Kateřina Siniaková

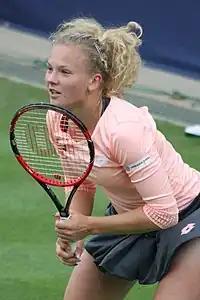
Siniaková at Birmingham, 2016

She began playing on the ITF Women's Circuit in the Czech Republic in June 2012. There in a doubles competition, she won her first ITF title. She then made big progress in 2013. She started outside top 1000 in both singles and doubles, but finished year inside top 200 in singles and top 300 in doubles. In March 2013, she won her first ITF singles title at the $10k Frauenfeld, defeating Kathinka von Deichmann in the three sets. Two weeks later, Siniaková made her debut on the WTA Tour in the qualifying draw of Miami Open. She passed qualifying defeating Mandy Minella and Alexa Glatch, but then lost a three-set encounter with Garbiñe Muguruza in the first round of the main draw. In November 2013, she reached her first major ITF final at the $75k Sharm El Sheikh event in doubles, but lost alongside Anna Morgina.